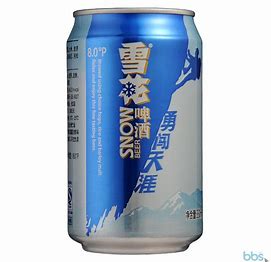
Label: metal